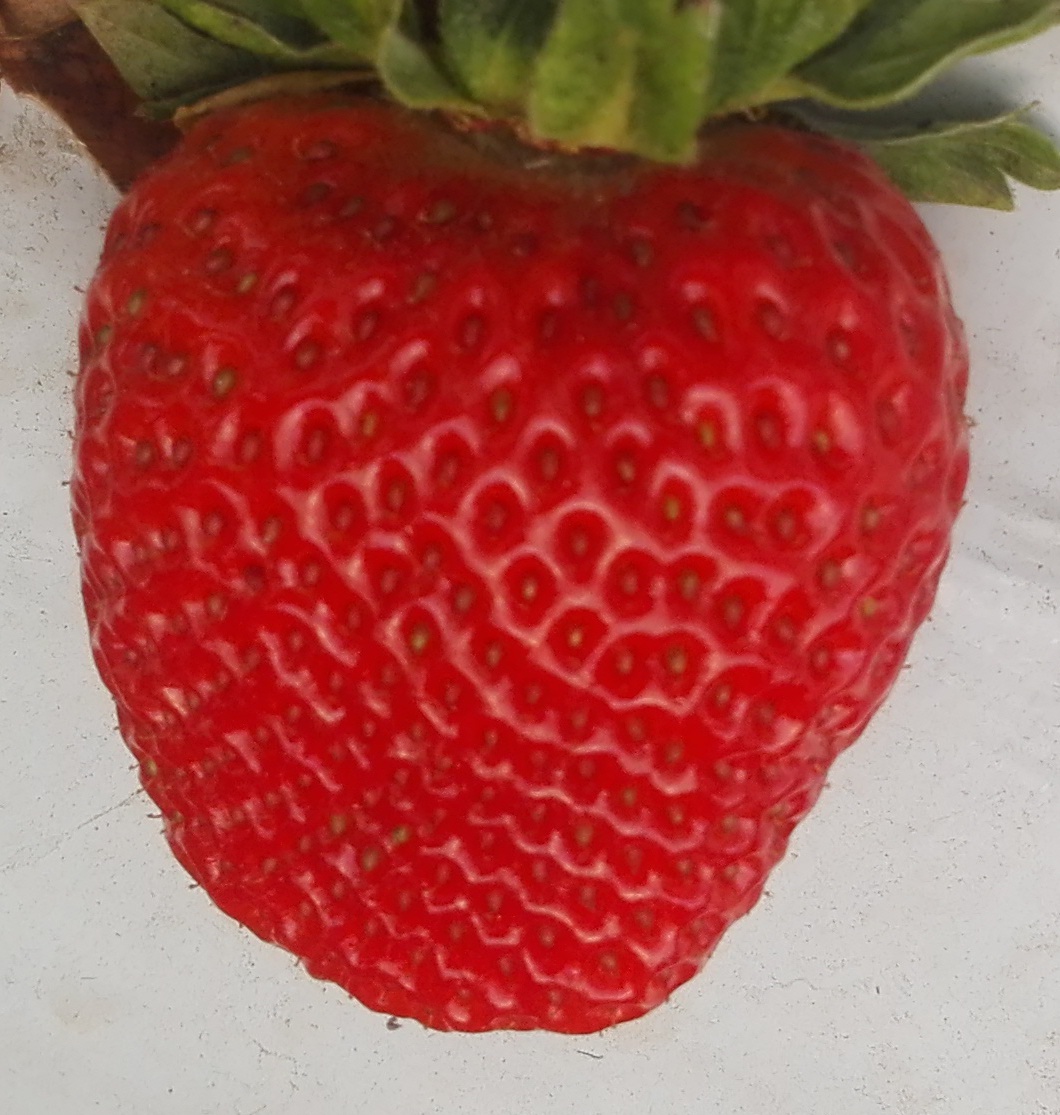
Label: Strawberry